Cheyenne (1929 film)

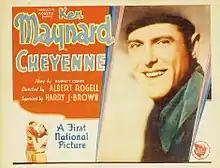
Lobby card

Cheyenne is a lost 1929 American Synchronized sound Western film directed by Albert S. Rogell and written by Bennett Cohen, Marion Jackson and Don Ryan. While the film has no audible dialog, it was released with a synchronized musical score with sound effects using the Vitaphone sound-on-disc sound process. The film stars Ken Maynard, Gladys McConnell, James Bradbury Jr., Billy Franey and Slim Whitaker. The film was released by Warner Bros. on February 3, 1929.